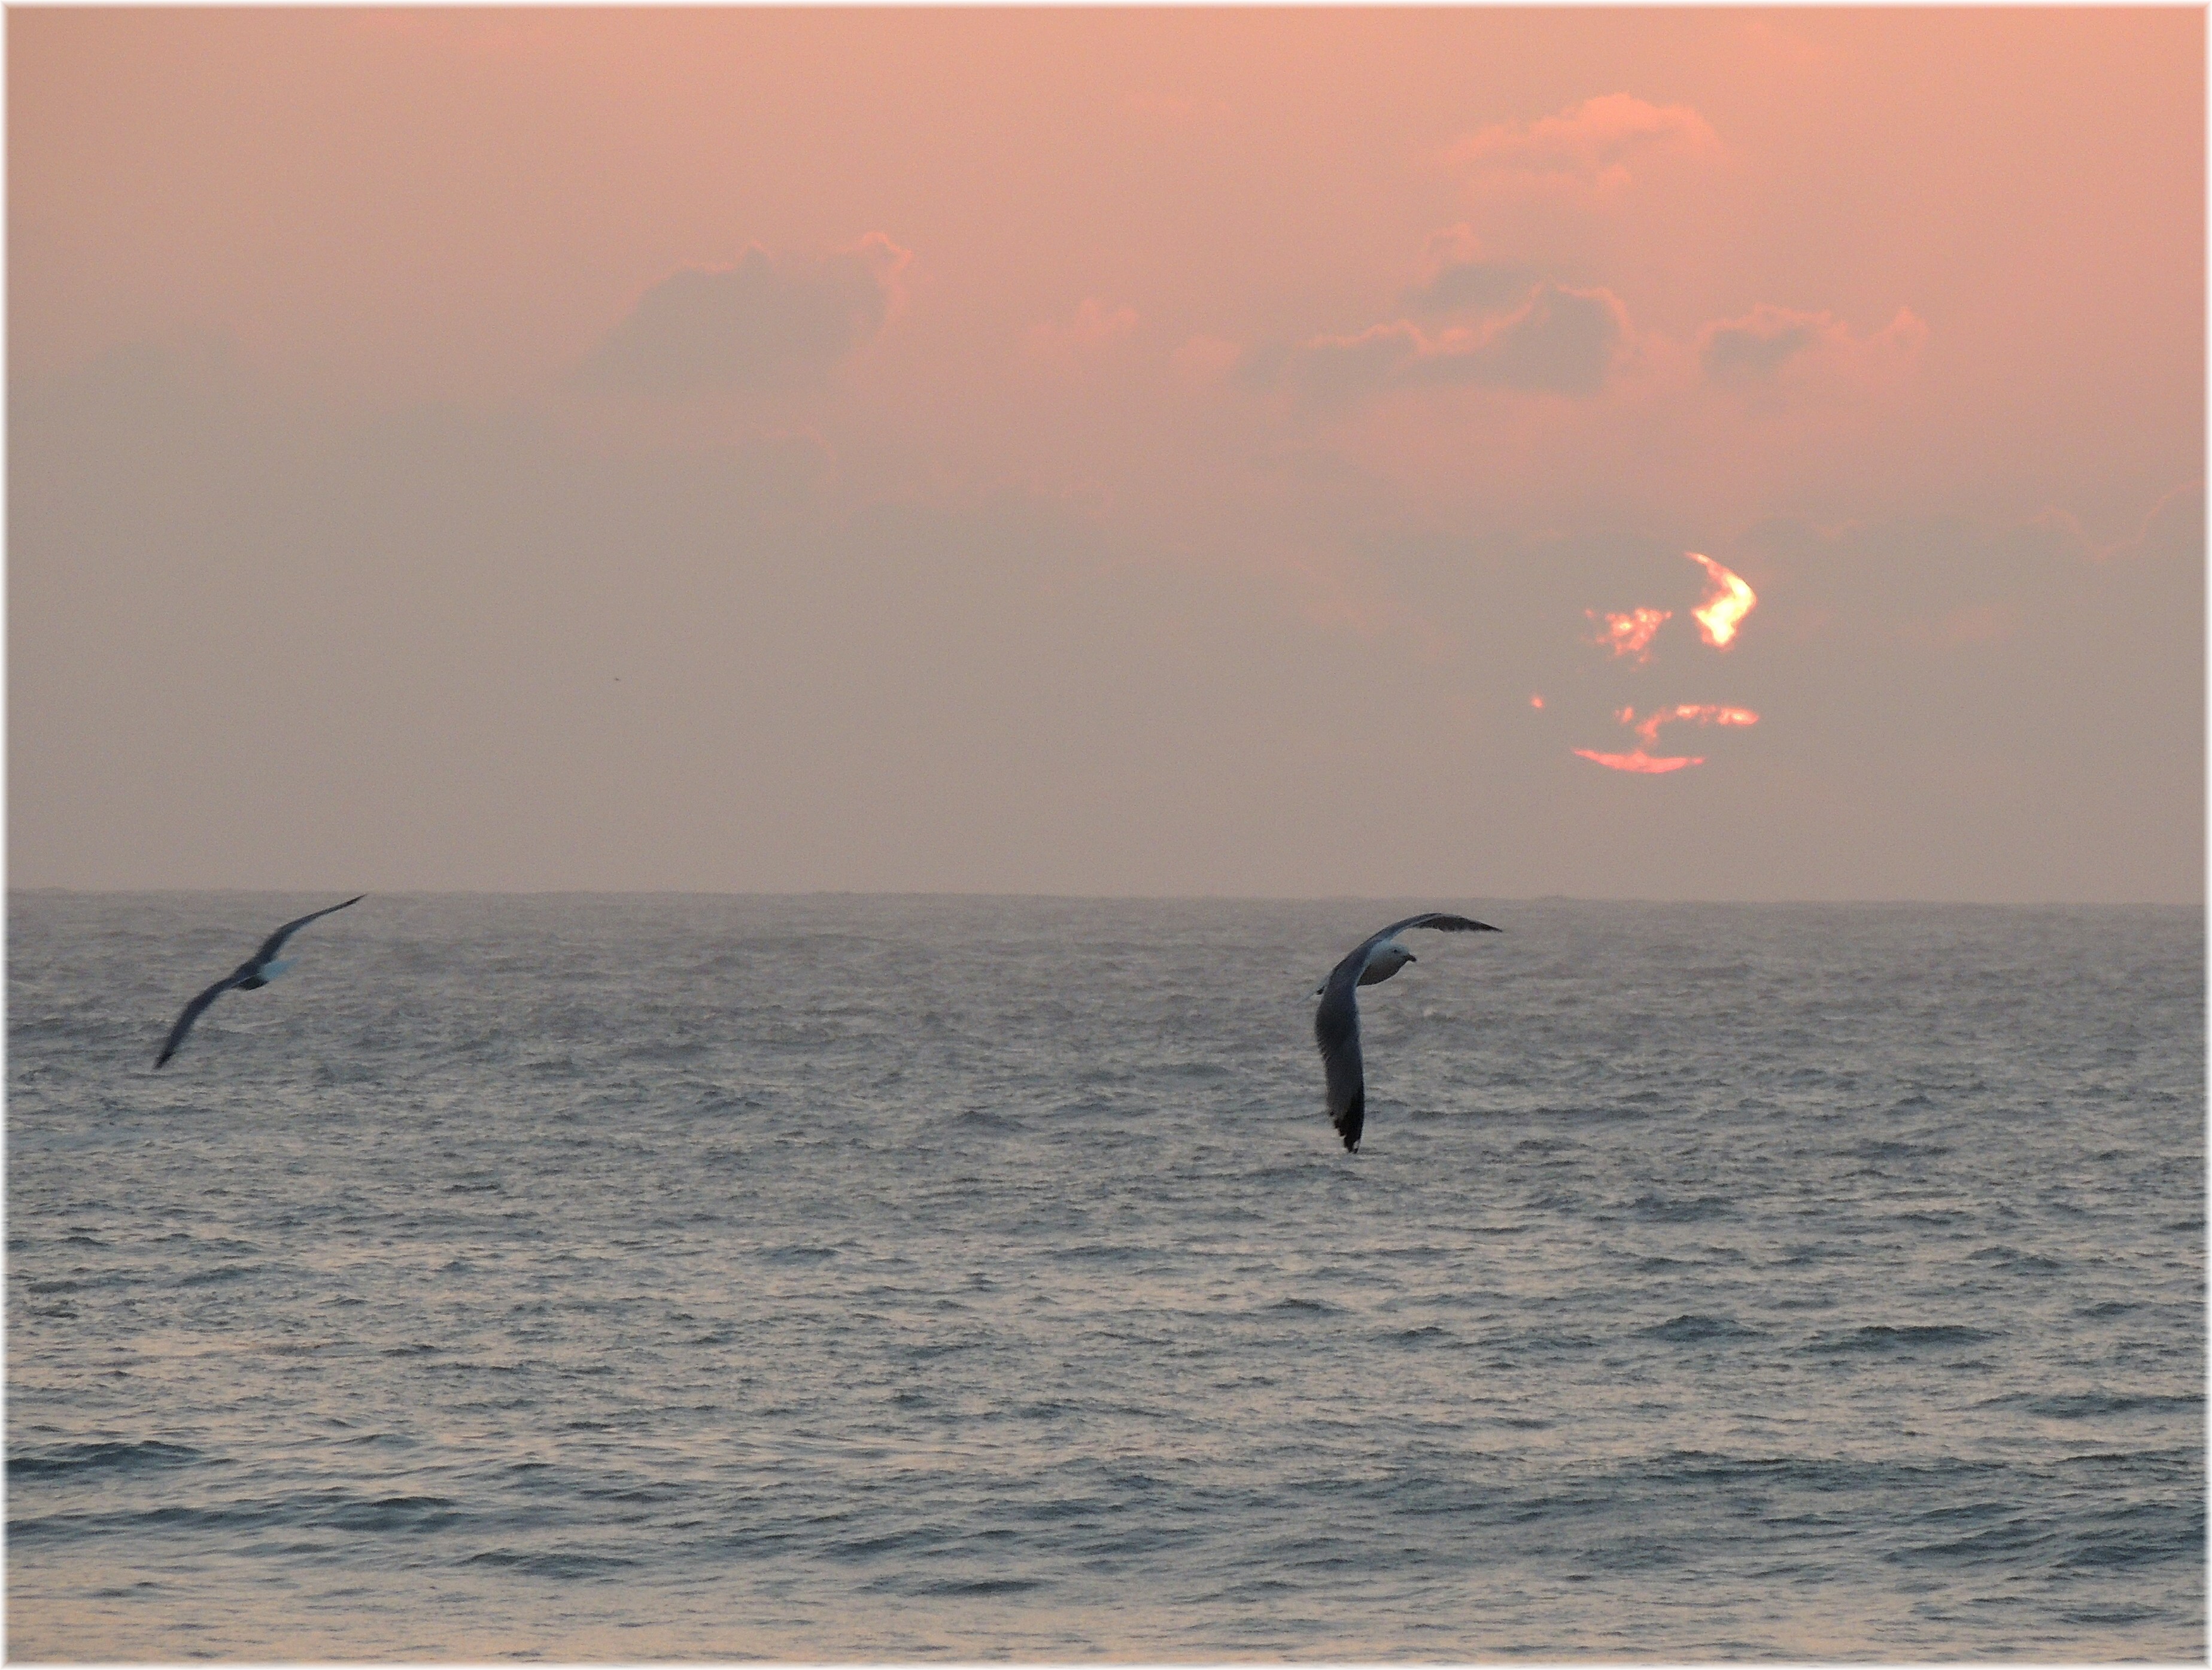
sea, coast, ocean, horizon, sunset, shore, wave, wind, seabird, mygearandme, charadriiformes, wind wave